Thin Ice (Doctor Who episode)

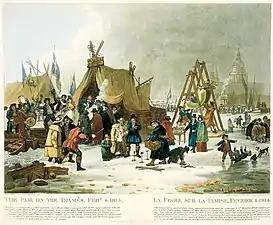
"The Frost Fair of 1814", by Luke Clenell

The episode features a visit to the 1814 frost fair, the last one to be held between Blackfriars Bridge and Old London Bridge (replaced in 1831), which caused the water flow in the Thames to slow enough to allow it to freeze. As part of a stunt during that fair, replicated in this episode, an elephant was led across the frozen Thames.